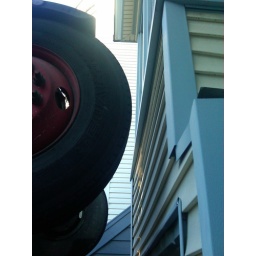
Bode Concrete truck driven by Teamsters Local 853 member backed up to house on Waller Street in San Francisco.